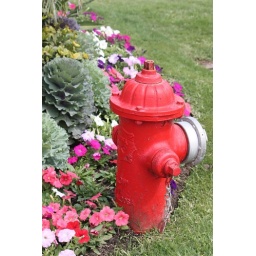
Kemah, Texas - Lots of colorful flowers all around the Boardwalk.